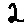
Label: 2